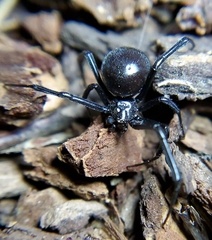
Species: Lactrodectus_hesperus